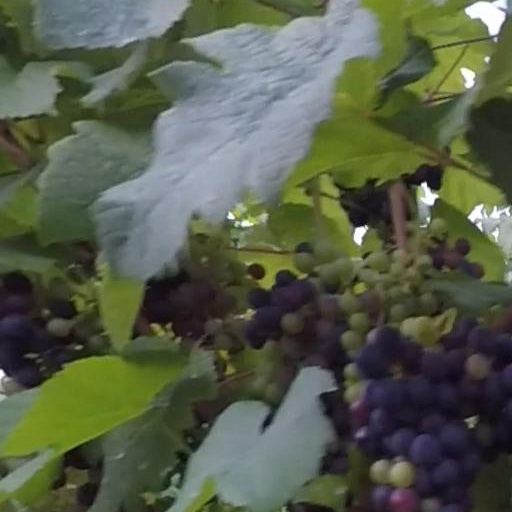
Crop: grape